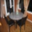
Label: table